Tulja Bhavani Temple

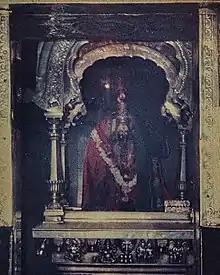
Idol of Tulja Bhawani in the sanctum.

Tulja Bhavani Temple here was built in the 12th century CE. The Goddess is said to be swayambhu` ("self-manifested" or "that which is created by its own accord"). There is a "yagna kund" (holy fire pit) in front of this temple.